Question: Please indicate a possible affordance area of cup that can be used for holding
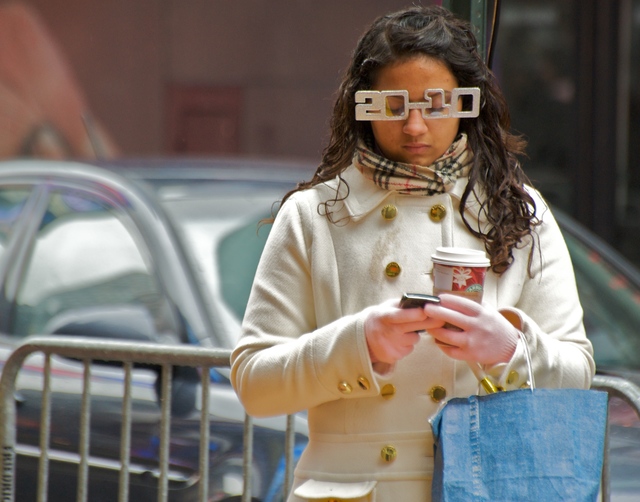
Answer: [426.5, 239.5, 496.5, 330.5]